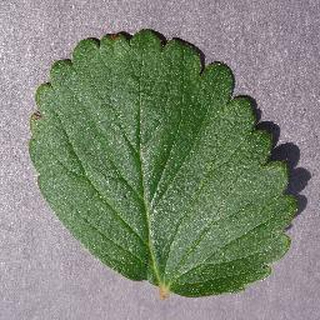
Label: healthy_strawberry